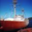
Label: ship